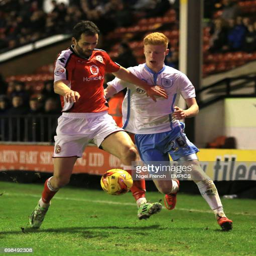
athlete and football player battles for the ball